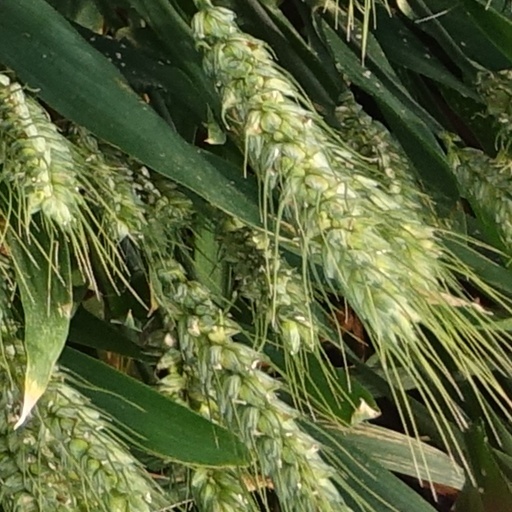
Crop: wheat